Haritina Korotkevich

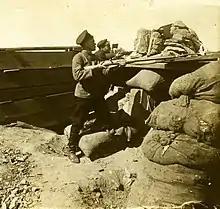
Korotkevich on 3 October 1904, shortly before her death

Haritina Evstafievna Korotkevich (also romanised as Charitina Korotkiewicz and Haritena Korotkiewich; née Verkhozina) was a Russian soldier who served in the Imperial Russian Army during the Russo-Japanese War. Volunteering to serve disguised as a man under the pseudonym Khariton Korotkevich, she soon gained a reputation as a fearless leader as a woman in her own right. She was killed by shellfire on the front line during the Siege of Port Arthur.